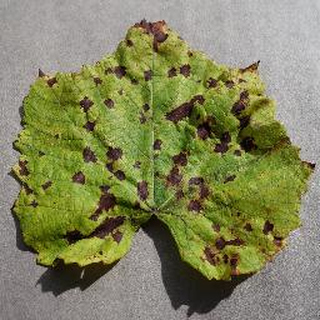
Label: grape_leaf_blight